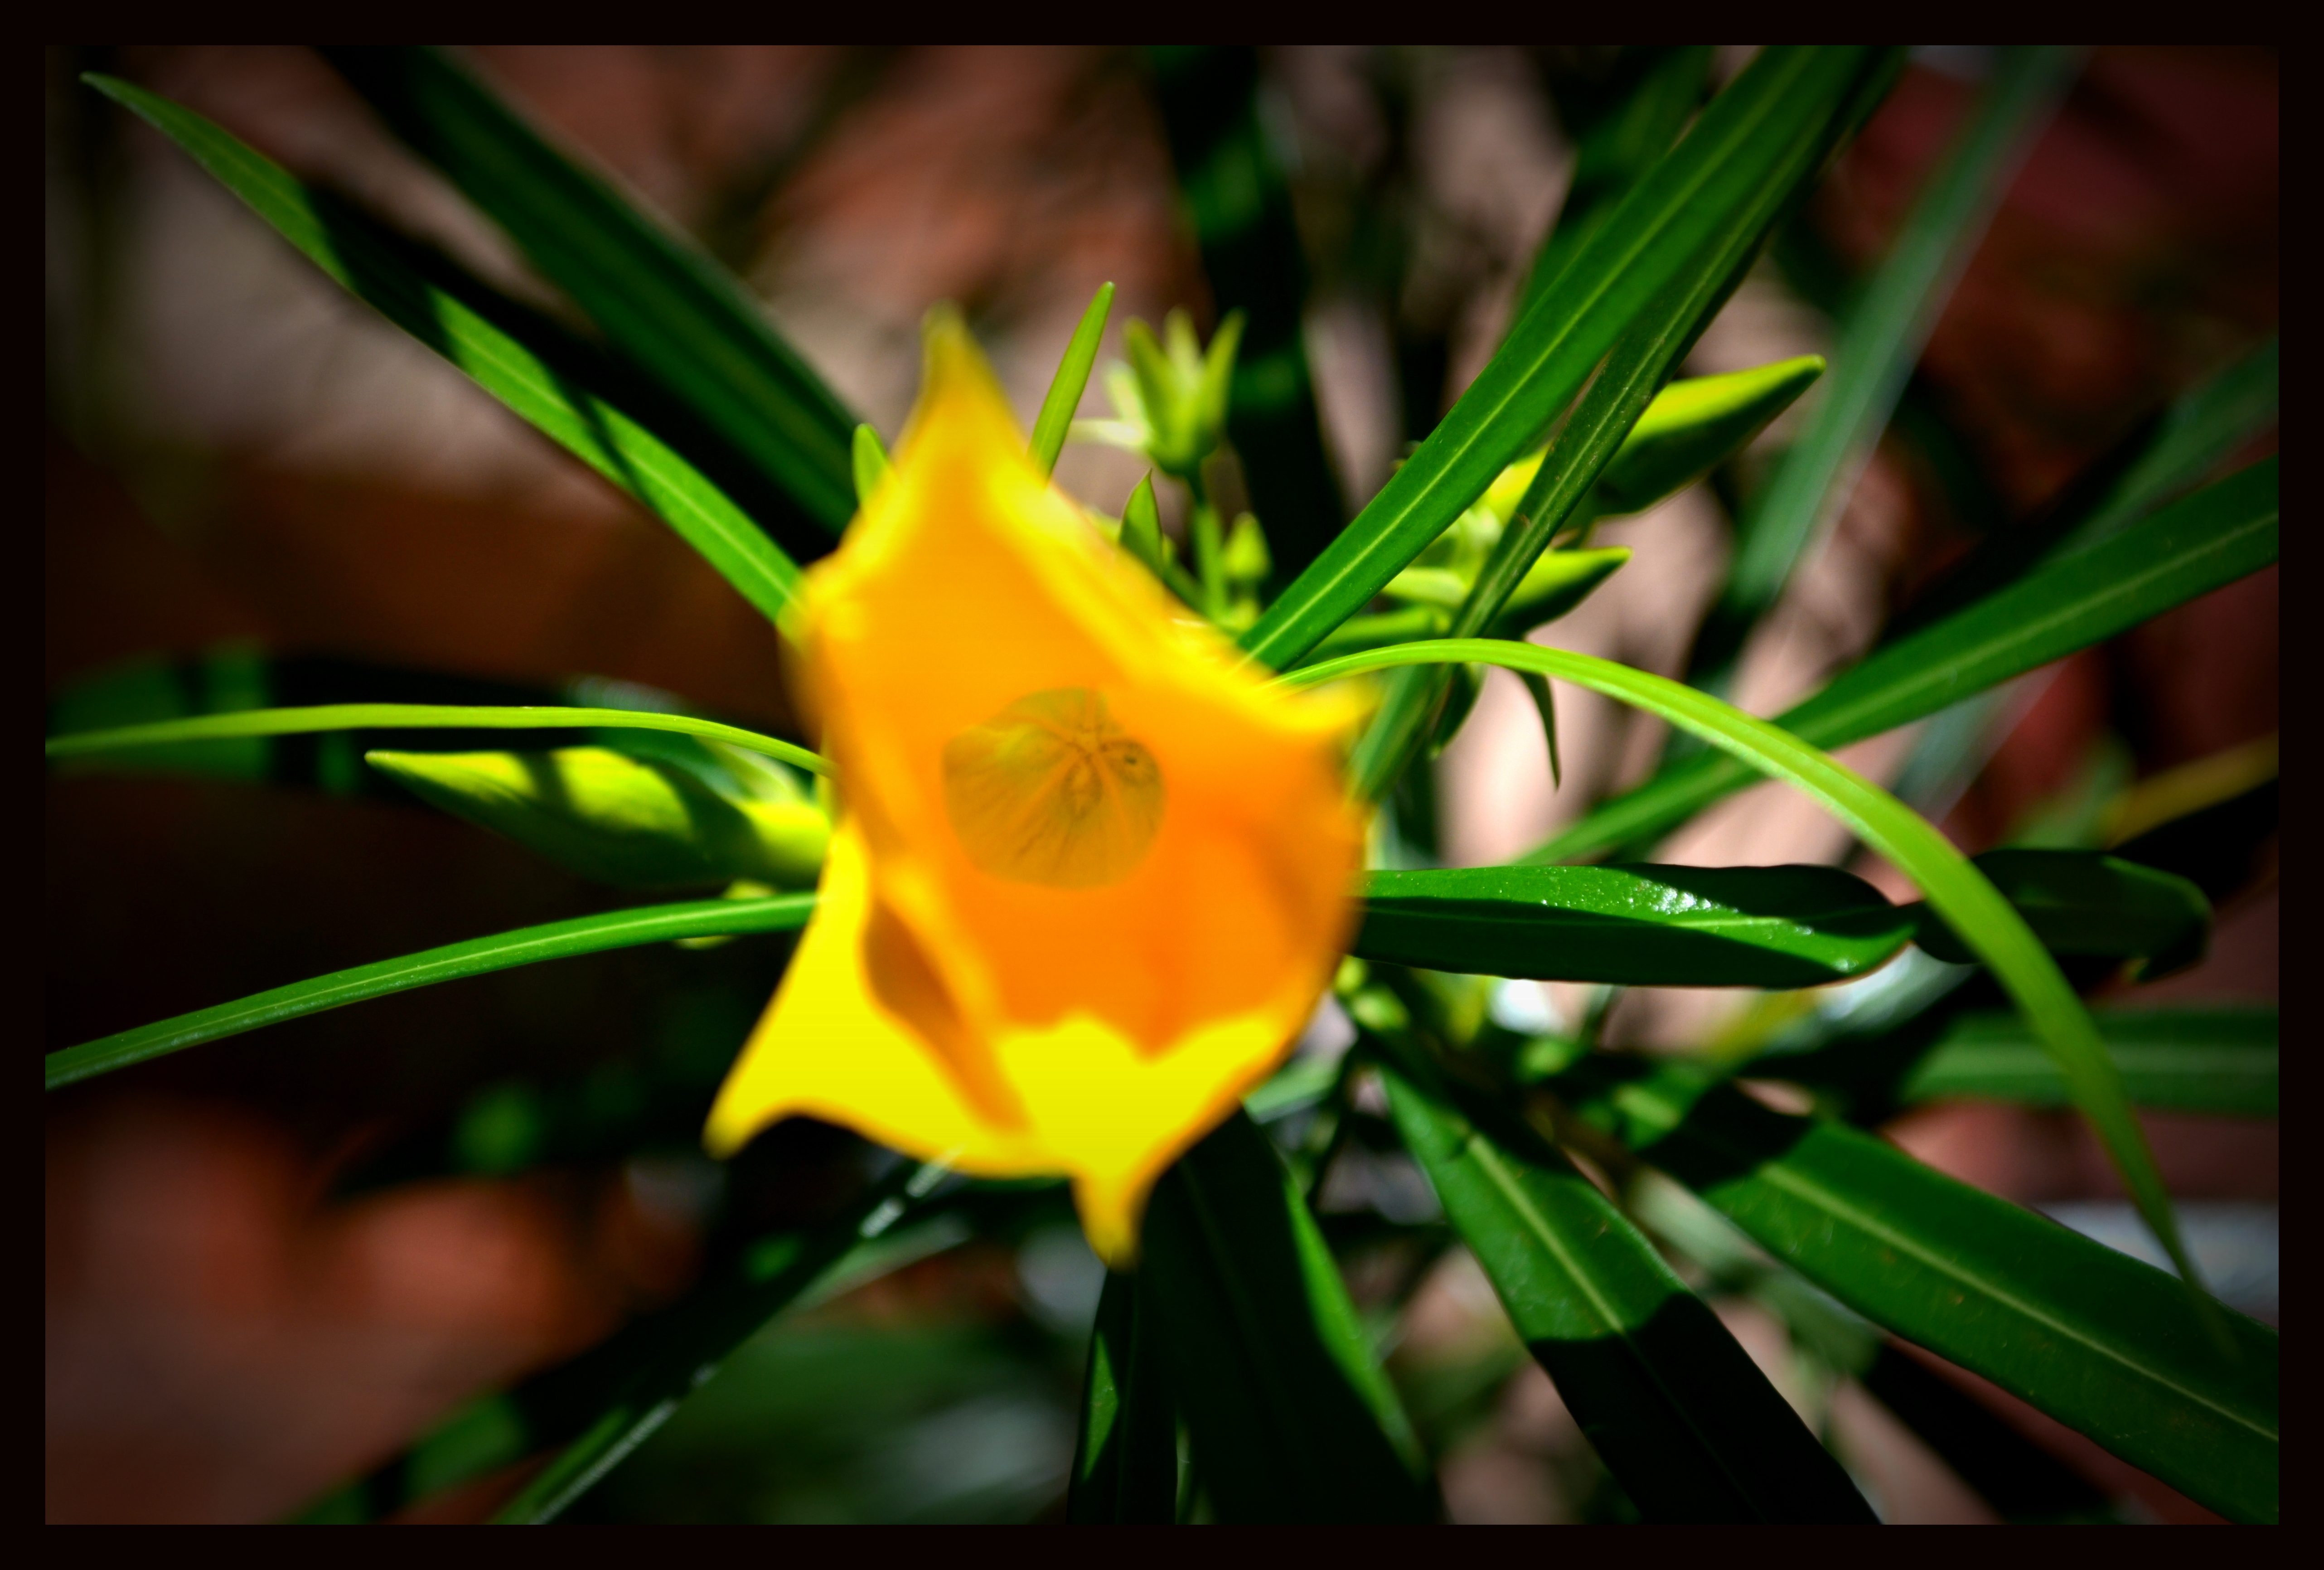
nature, plant, photography, leaf, flower, petal, green, macro, botany, yellow, flora, wildflower, close up, flor, plantas, argentina, misiones, macro photography, flowering plant, plant stem, computer wallpaper, land plant